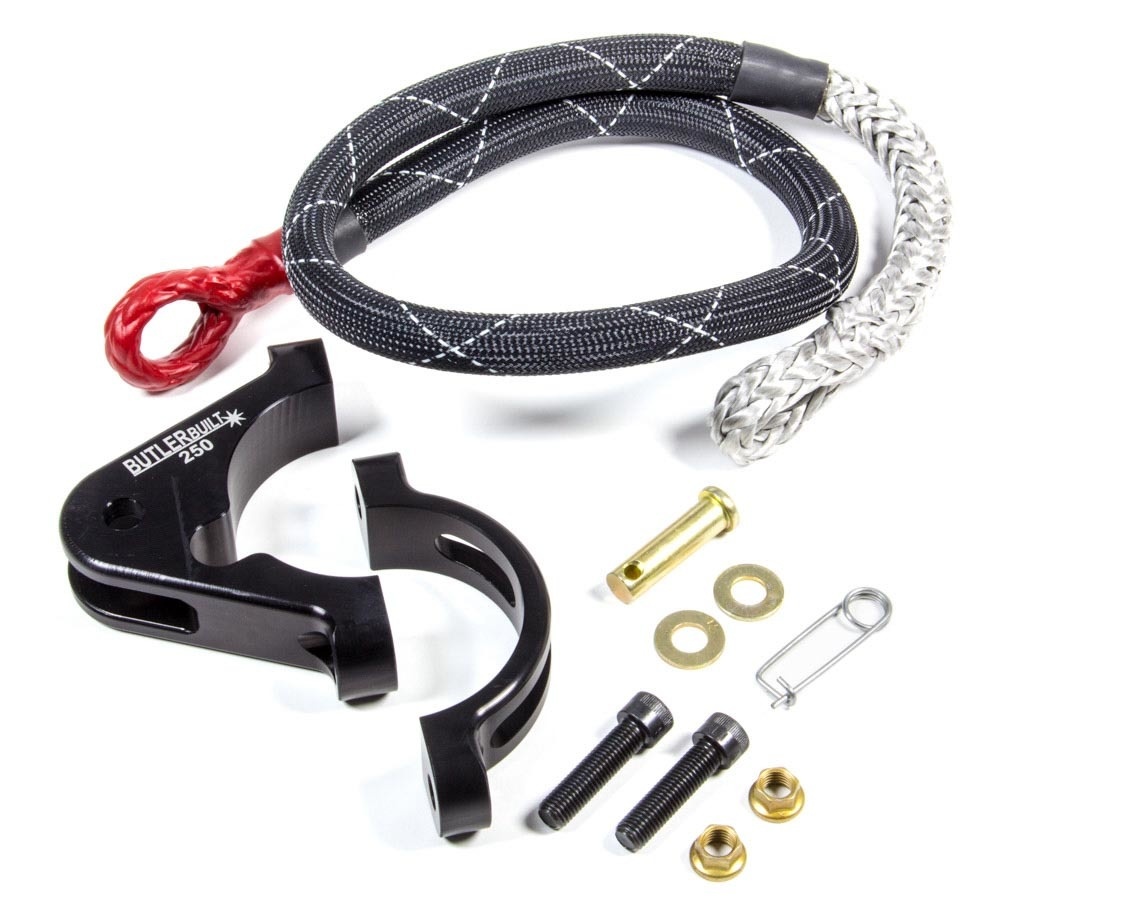
2-1/2 Axle Tether One Side Only
Axle Tether - Single - Clamp / Hardware Included - Aluminum - Black Anodized - 2-1/2 in Axle Tube - Kit
Brand: Butler Built
Category: Vehicles & Parts > Vehicle Parts & Accessories > Motor Vehicle Parts > Motor Vehicle Towing > Trailer Brakes